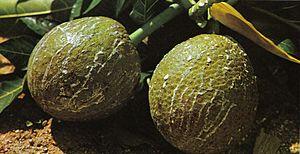
L'arbre à pain est un arbre de la famille des Moracées, originaire d'Océanie, domestiqué dans cette région pour son fruit comestible et aujourd'hui largement répandu sous les tropiques. C’est une espèce proche du jacquier, Artocarpus heterophyllus.